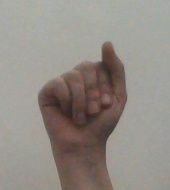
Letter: saad